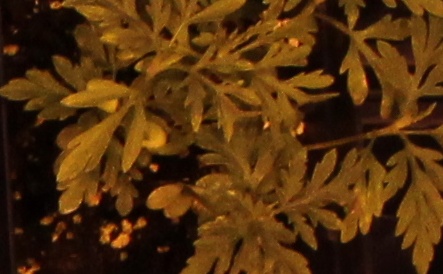
Label: Ragweed